City to Sea Bridge

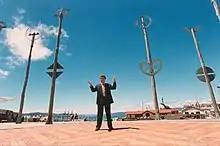
Then-Mayor of Wellington Mark Blumsky on the bridge in 1996

In 1983 the Wellington Civic Trust ran a competition for ideas to address the separation of the city from the harbour. Wellington City Council developed a brief for a bridge that could address the significance of the waterfront and public space, and, importantly, that it should be a bi-cultural project that celebrated a relationship between Māori and Pākehā. Globally renowned Māori architect, Rewi Thompson, was appointed alongside prominent local architect John Gray. Gray was one of the founders of Victoria University of Wellington's architecture department and one of the lead consultants of the winning design team, Paperchase, which led the development of the Wellington central harbour waterfront, converting it from an 'industrial wasteland' to an accessible public space. Gray and Thompson collaborated with artists Paratene Matchitt and Matt Pine, who contributed the sculptural artworks.